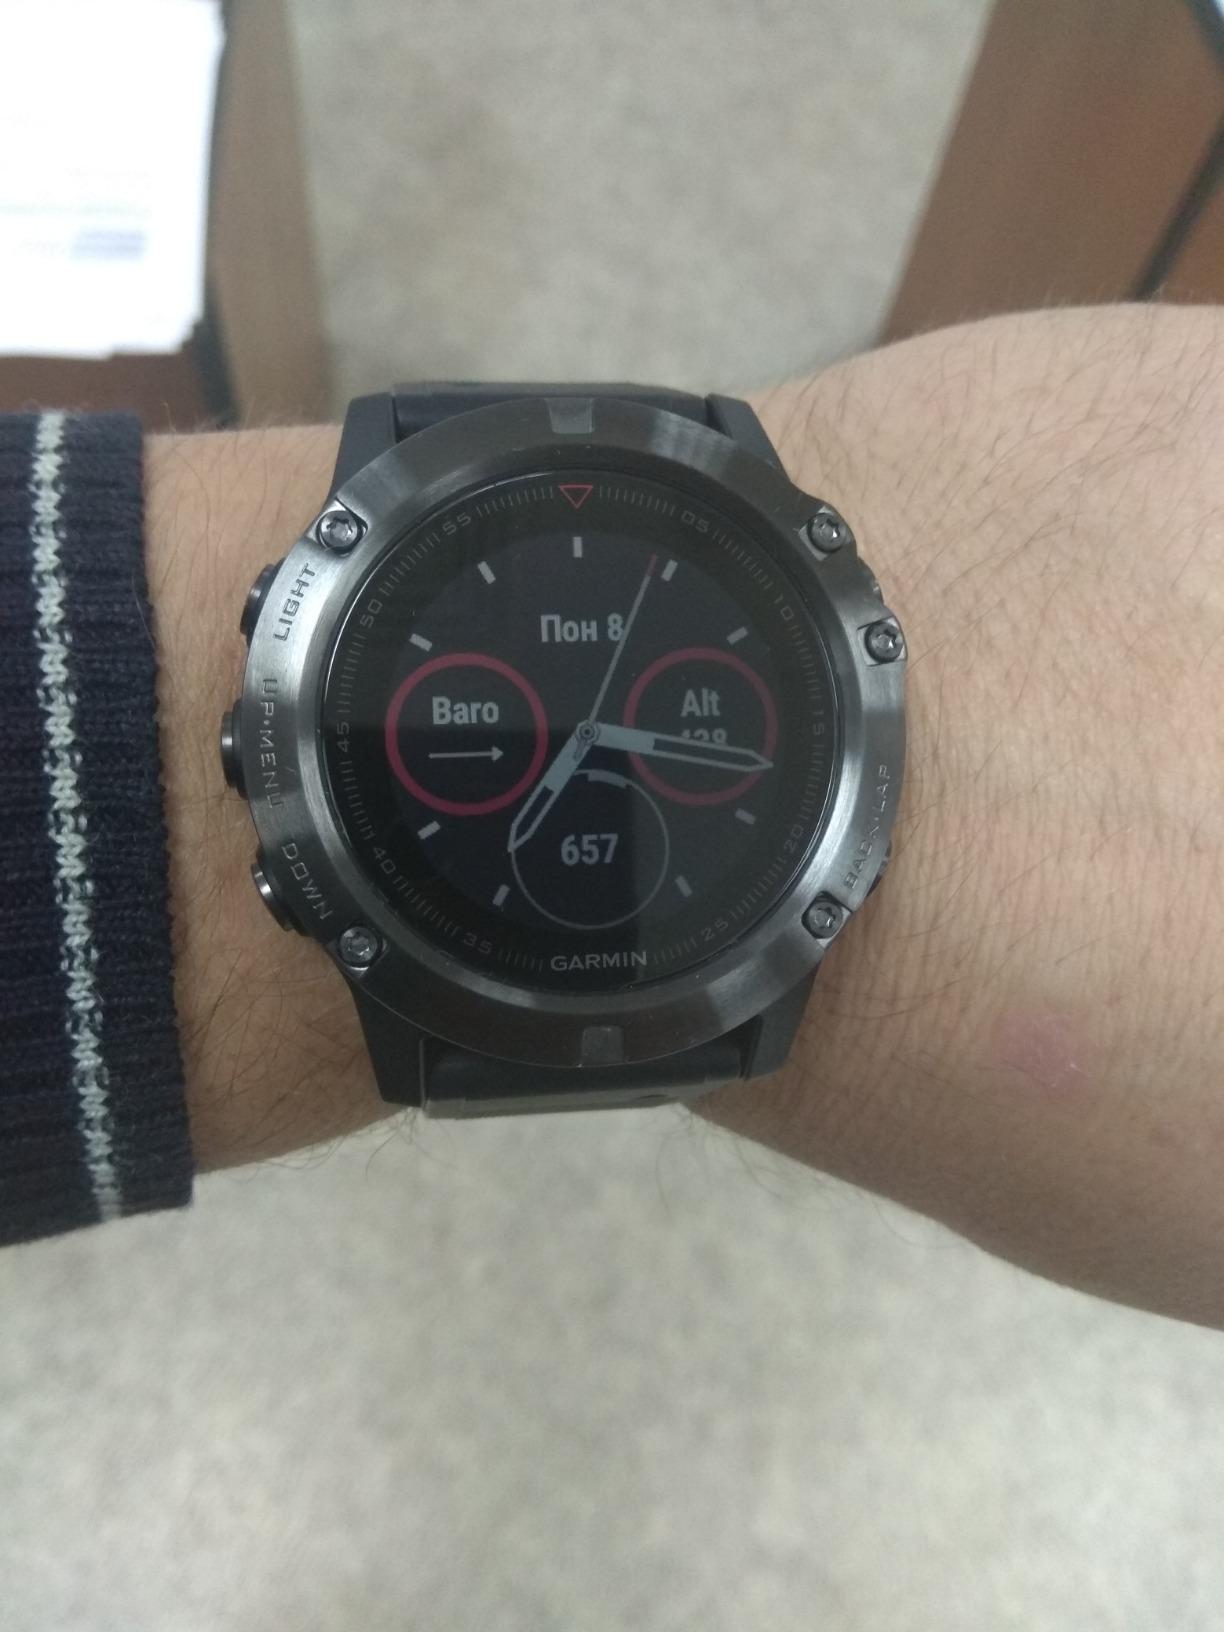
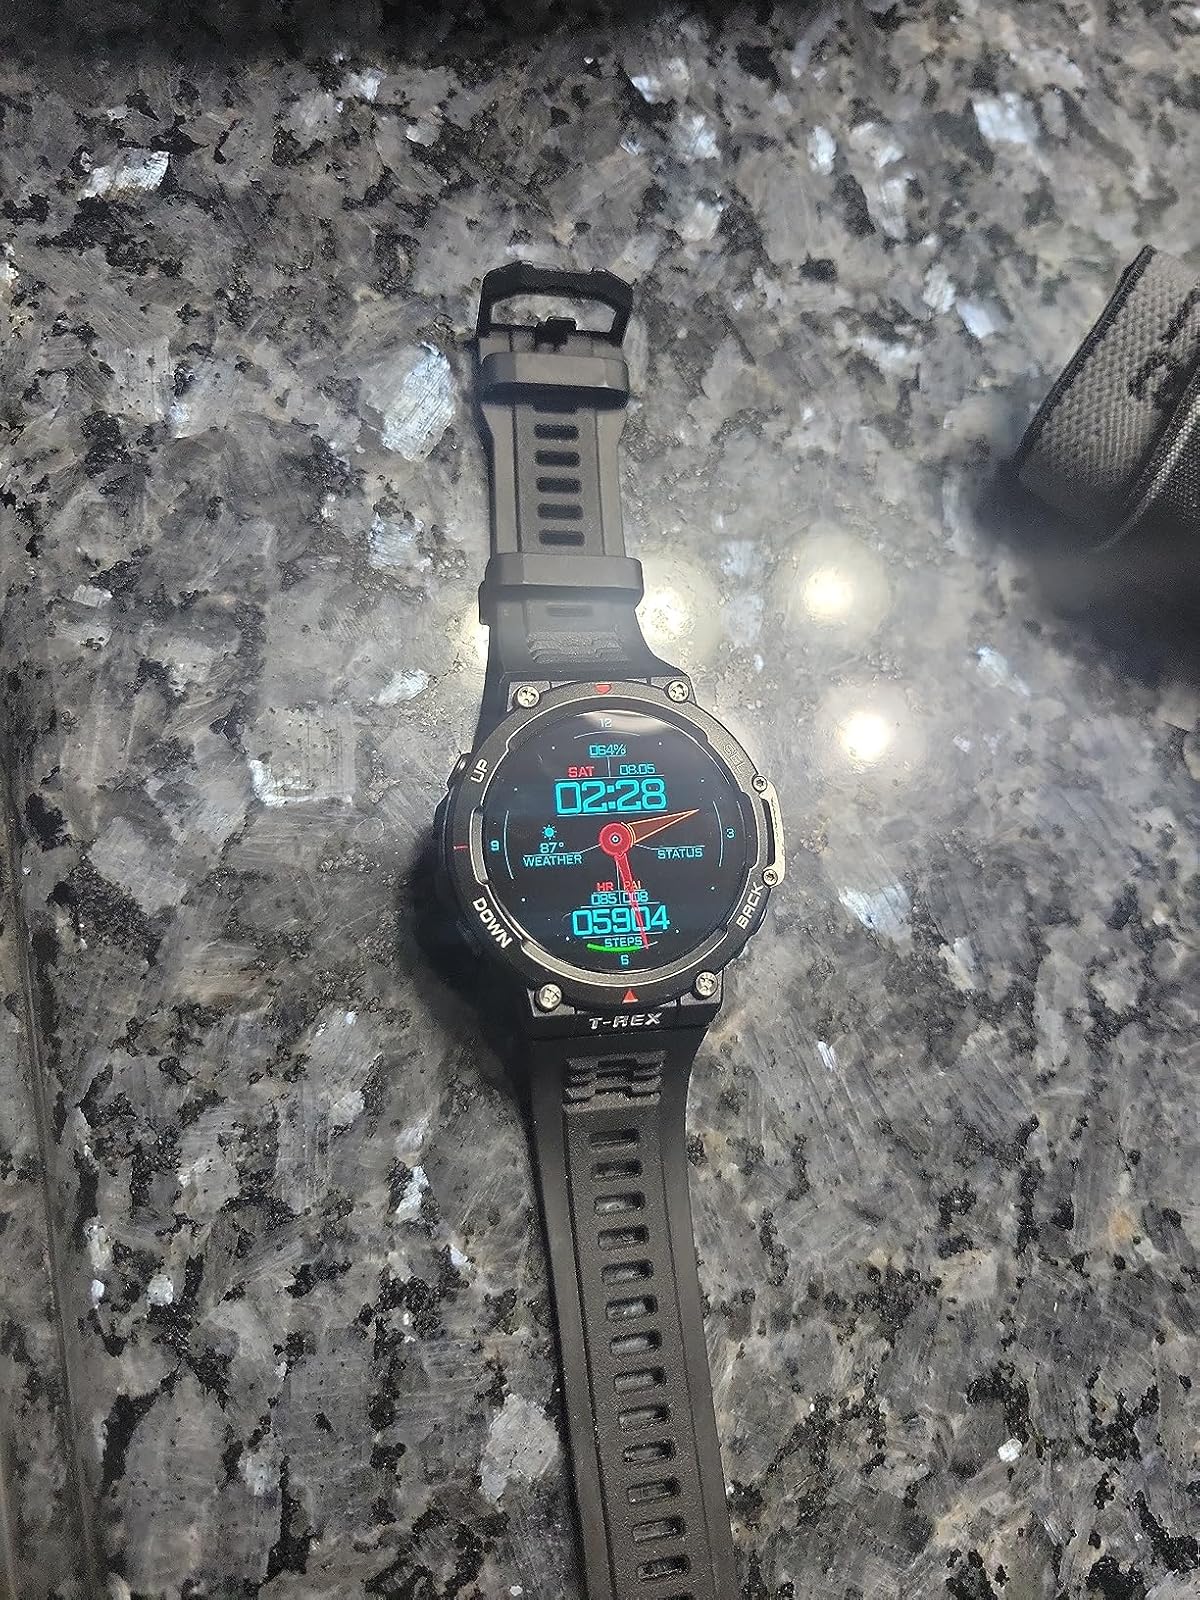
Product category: smartwatch
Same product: no